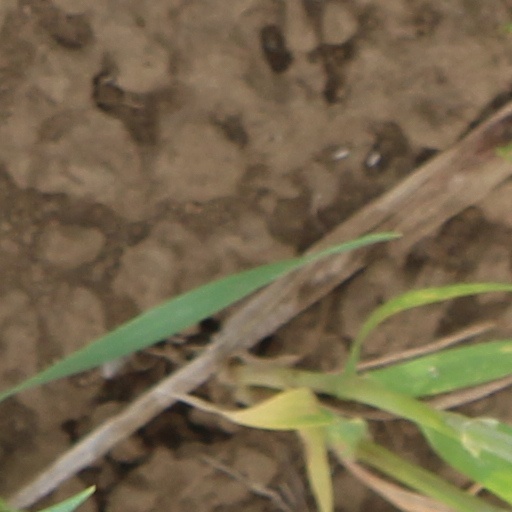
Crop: wheat